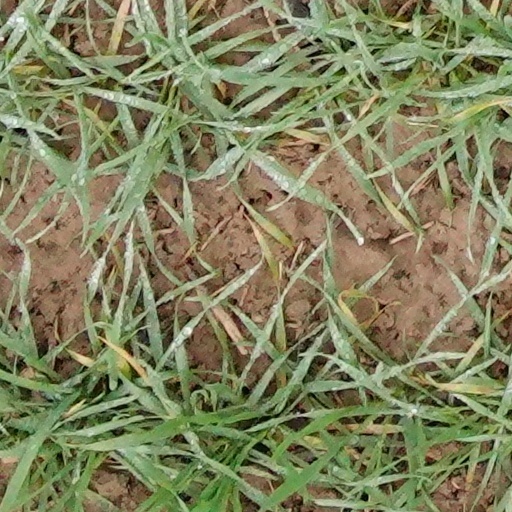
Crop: wheat